Francisco Madrid

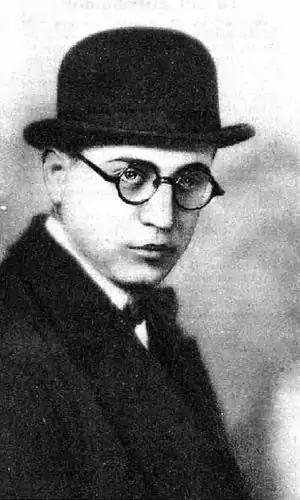
Francisco Madrid, 1927

Francisco "Paco" Madrid (24 February 1900 – 8 January 1952) was a Spanish critic, editor, essayist, historian, journalist, novelist, playwright, and screenwriter. He was also a politician.